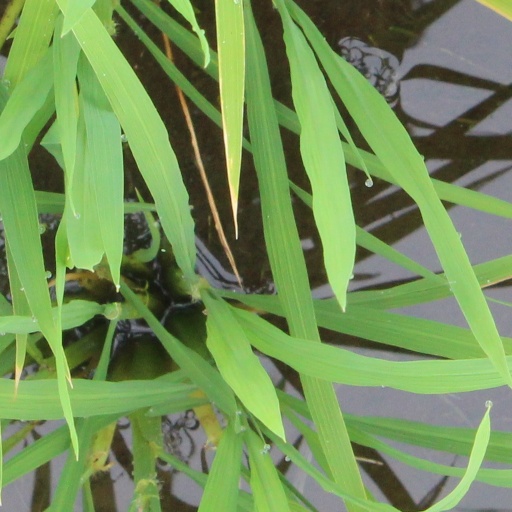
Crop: rice